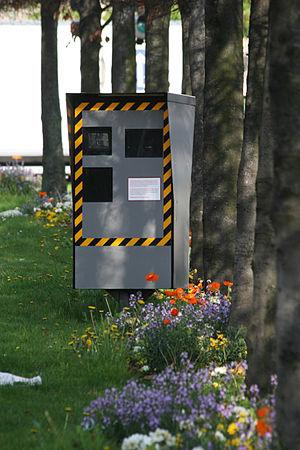
La sécurité routière en France correspond à un enjeu majeur de santé publique et de protection des personnes. Les principales campagnes de prévention routière, l'évolution de la réglementation et des moyens de contrôle instaurés par le gouvernement visent à inciter les conducteurs à respecter les dispositions du Code de la route, en particulier contrôler leur vitesse, partager la route entre les différentes catégories d'usagers — notamment automobilistes, deux roues, piétons, EDP — les usagers les plus vulnérables étant souvent victimes d'accidents plus graves, même si encore en 2019 la moitié des tués se trouvent encore dans des véhicules de tourisme.